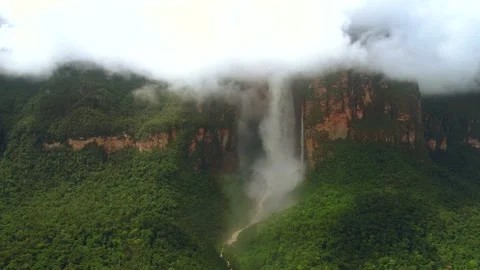
Landmark: Angel Falls